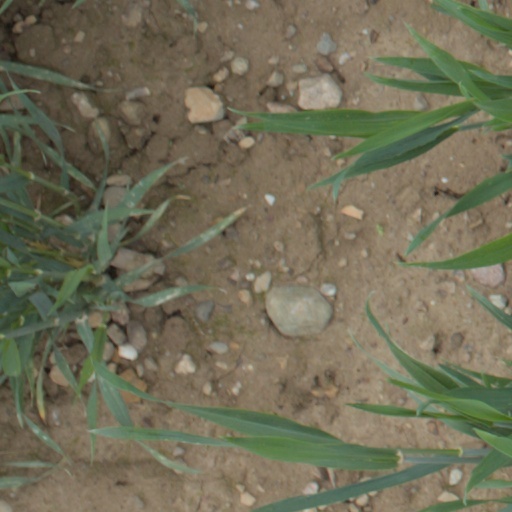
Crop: wheat